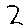
Label: 2